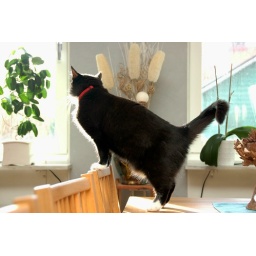
...or birds in the garden. Tussi on our dining room table.